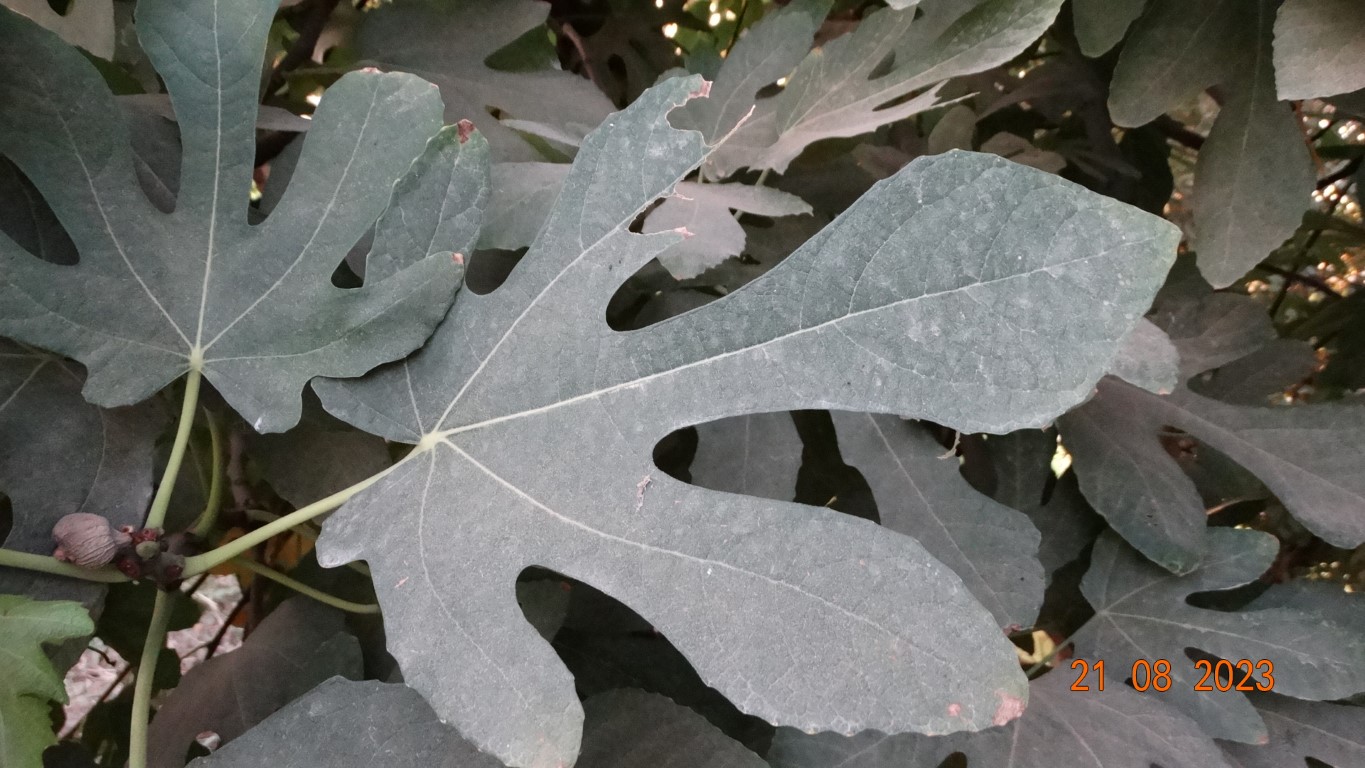
Label: infected